Schielands Hoge Zeedijk

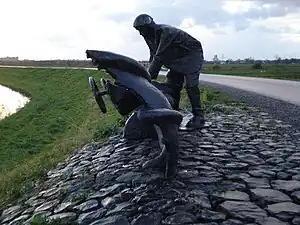
"Dubbeltje op zijn kant," a monument commemorating the North Sea flood of 1953

Schielands Hoge Zeedijk was constructed in the 13th century by order of Adelaide of Holland, a noblewoman who was regent of Holland while her nephew, Floris V, Count of Holland, was a minor.